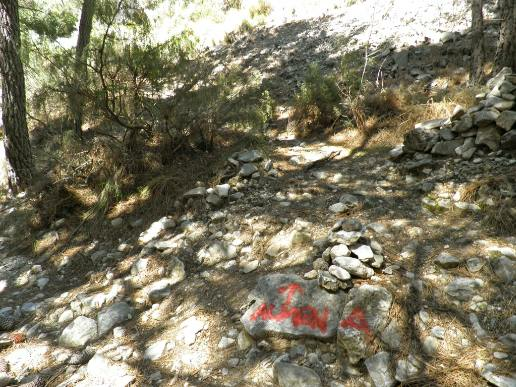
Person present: No